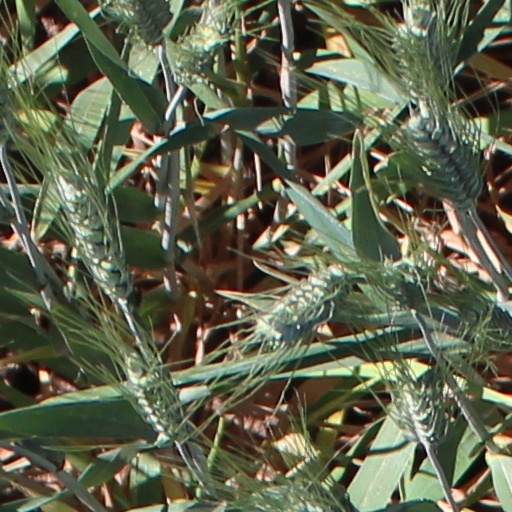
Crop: wheat